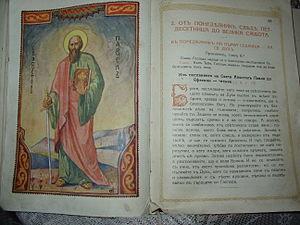
Bible exposée dans l'église du village de Kumanovo près de Varna (Bulgarie) Esperanto: Cirila biblio montrita en la preĝejo de la vilaĝo Kumanovo proksime de Varna en Bulgario Русский: Библия из церкви деревни Куманово, что возле Варны (Болгария)
L’alphabet cyrillique est un alphabet bicaméral de trente lettres, créé vers la fin du IXᵉ siècle en Macédoine du Nord à Ohrid, à partir du grec dans sa graphie onciale et de l’alphabet glagolitique.